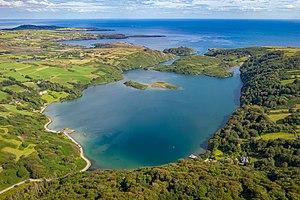
Cet article dresse une liste de lacs d'Irlande, lacs naturels et retenues d'eau artificielles.